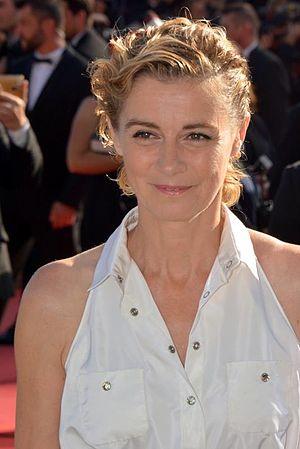
Anne Consigny au festival de Cannes
Anne Consigny est une actrice française, née le 25 mai 1963 à Alençon.